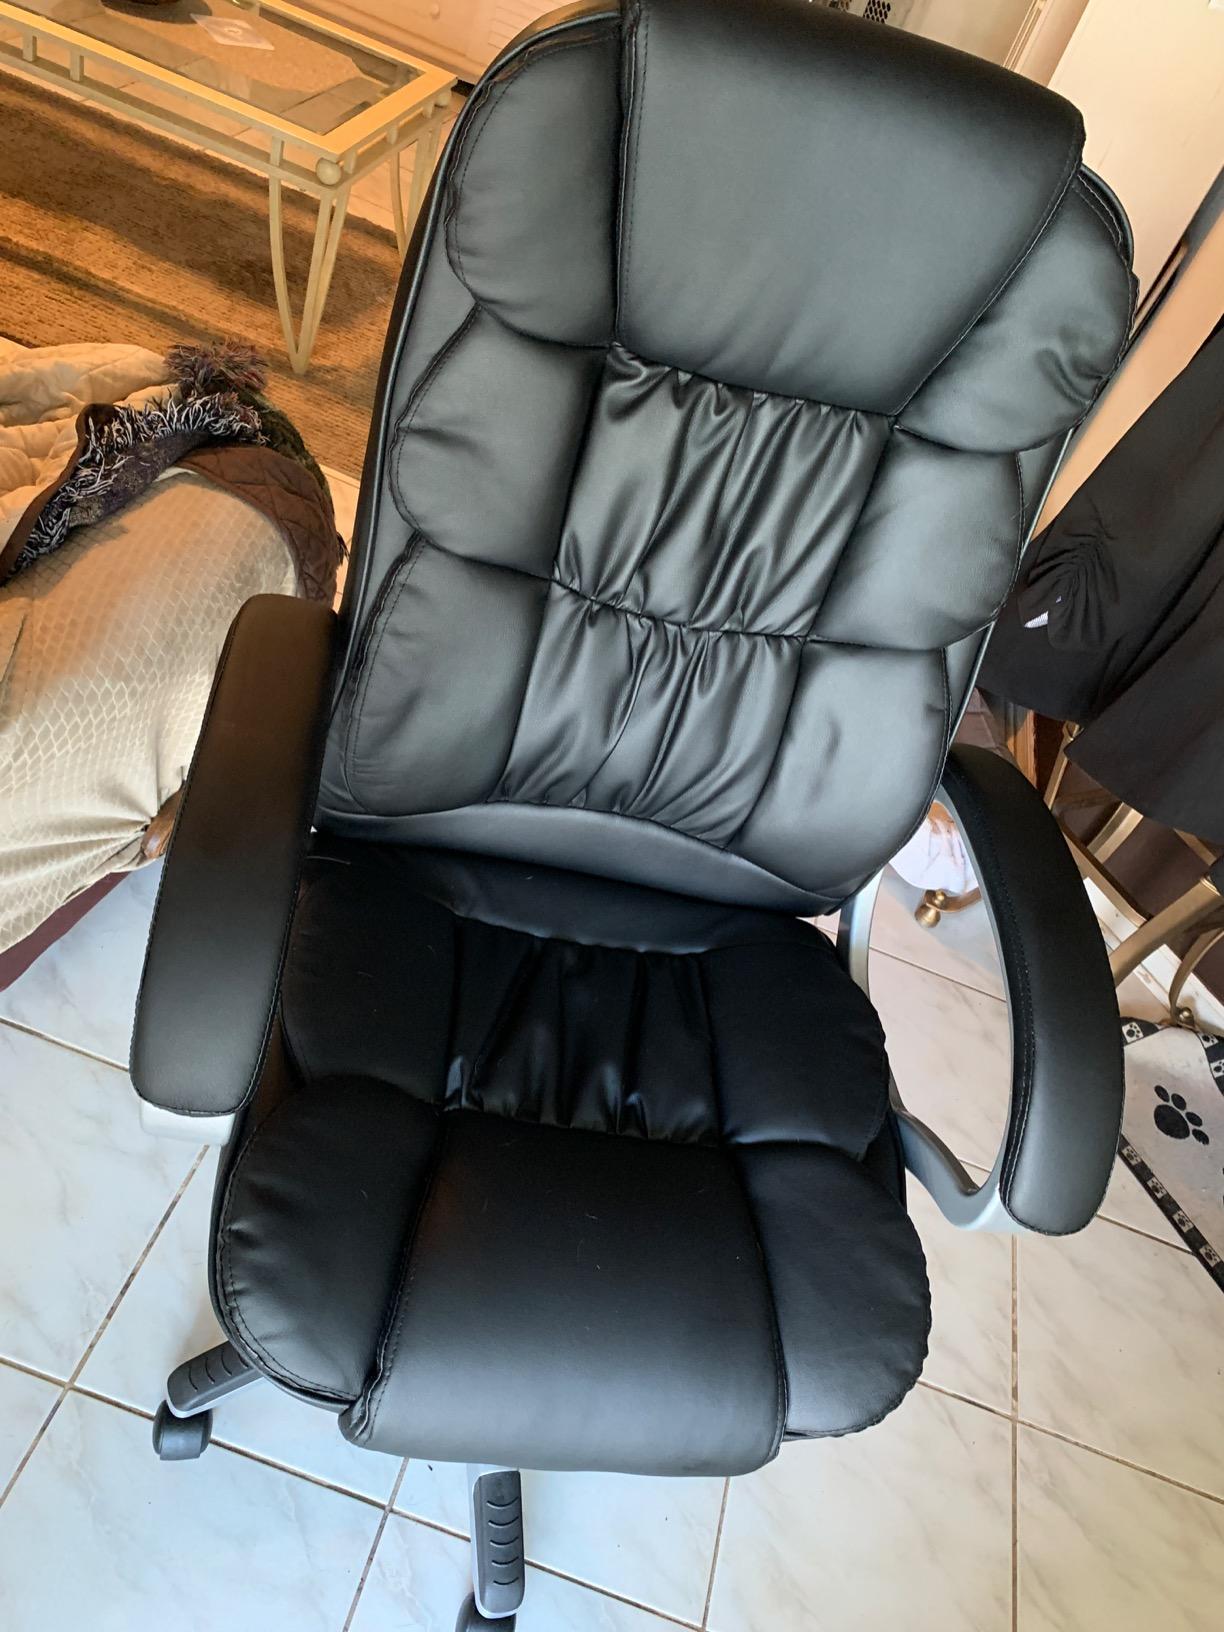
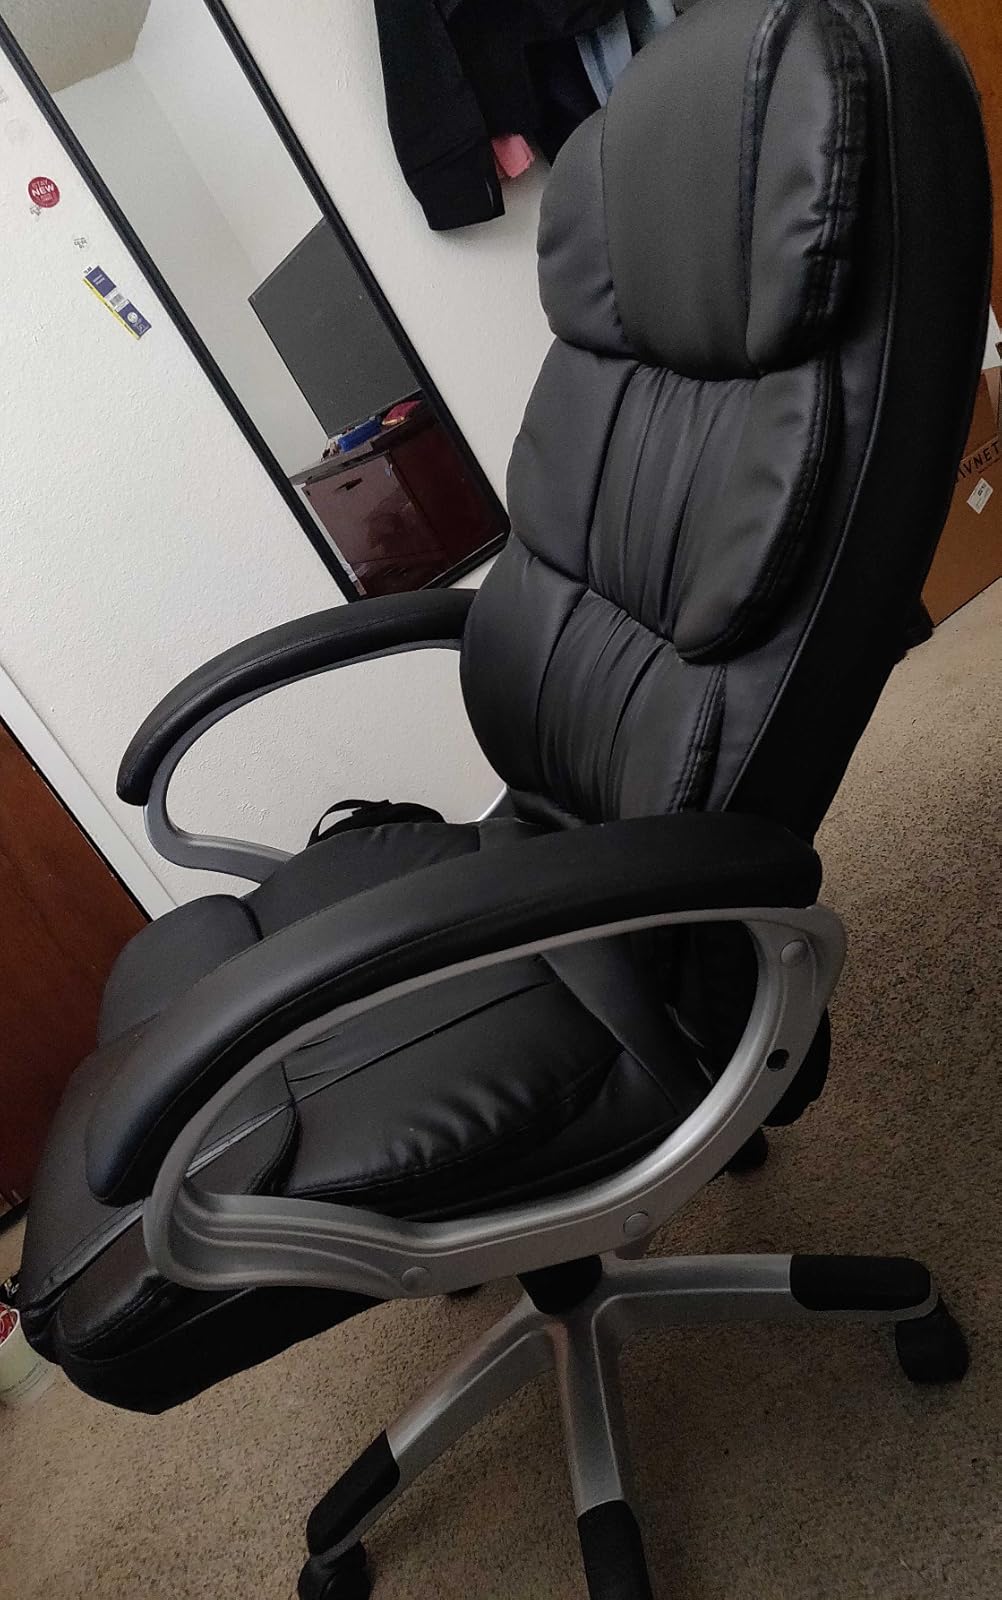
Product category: items_chair
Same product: yes